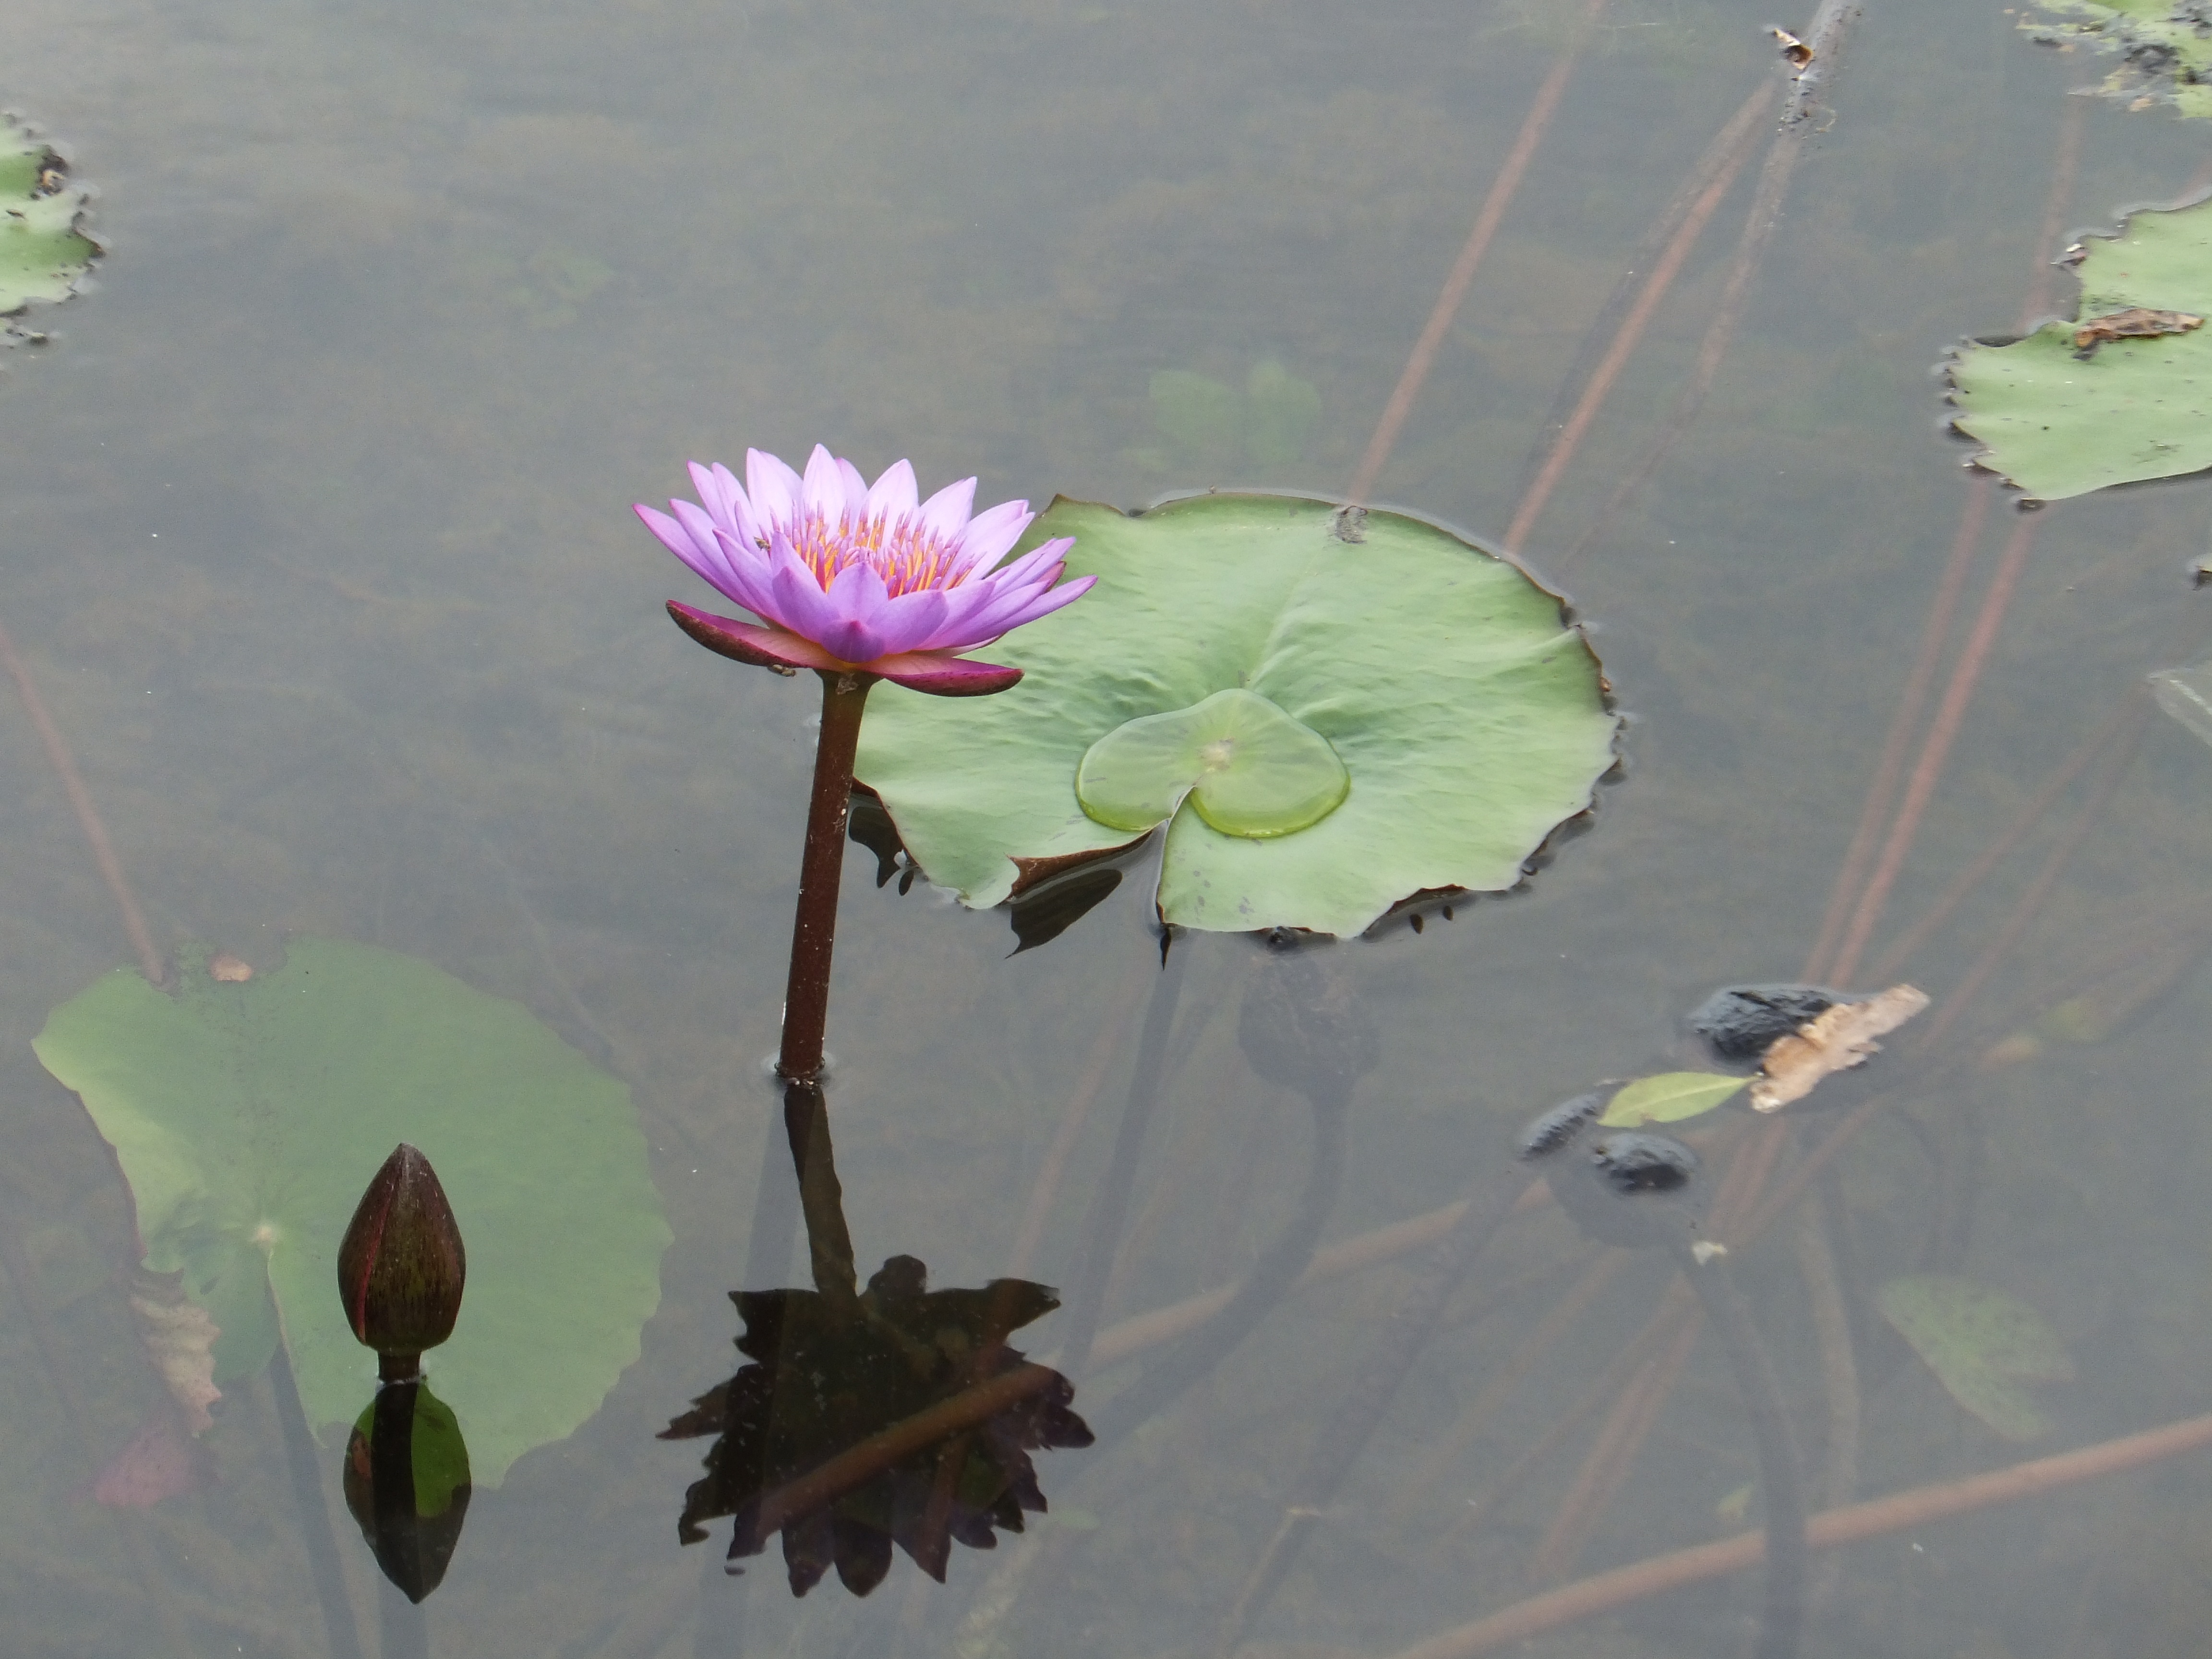
water, nature, outdoor, plant, leaf, flower, pond, green, reflection, botany, colorful, pink, sacred lotus, aquatic plant, flora, flowers, bright, lotus, beautiful, pretty, by nature, autumn leaves, lotus leaf, bua ban, less sea, bua toom, lotus family